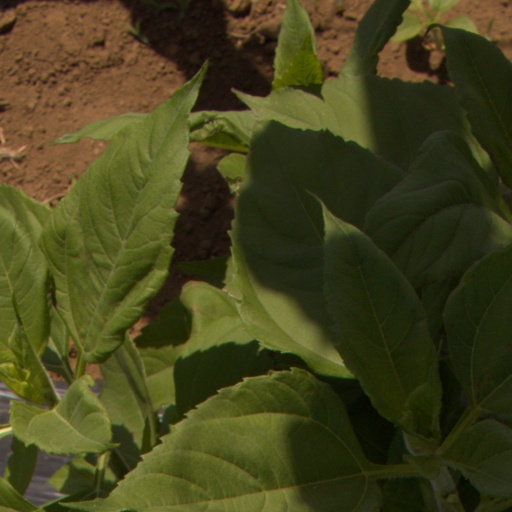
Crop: Jerusalem artichoke